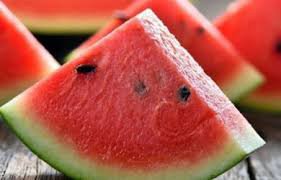
Label: Watermelon